Christian Lassen

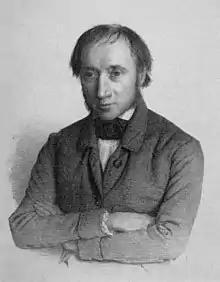
Christian Lassen drawing by Adolf Hohneck, 1859

Christian Lassen (22 October 1800 – 8 May 1876) was a Norwegian-born, German orientalist and Indologist. He was a professor of Old Indian language and literature at the University of Bonn.